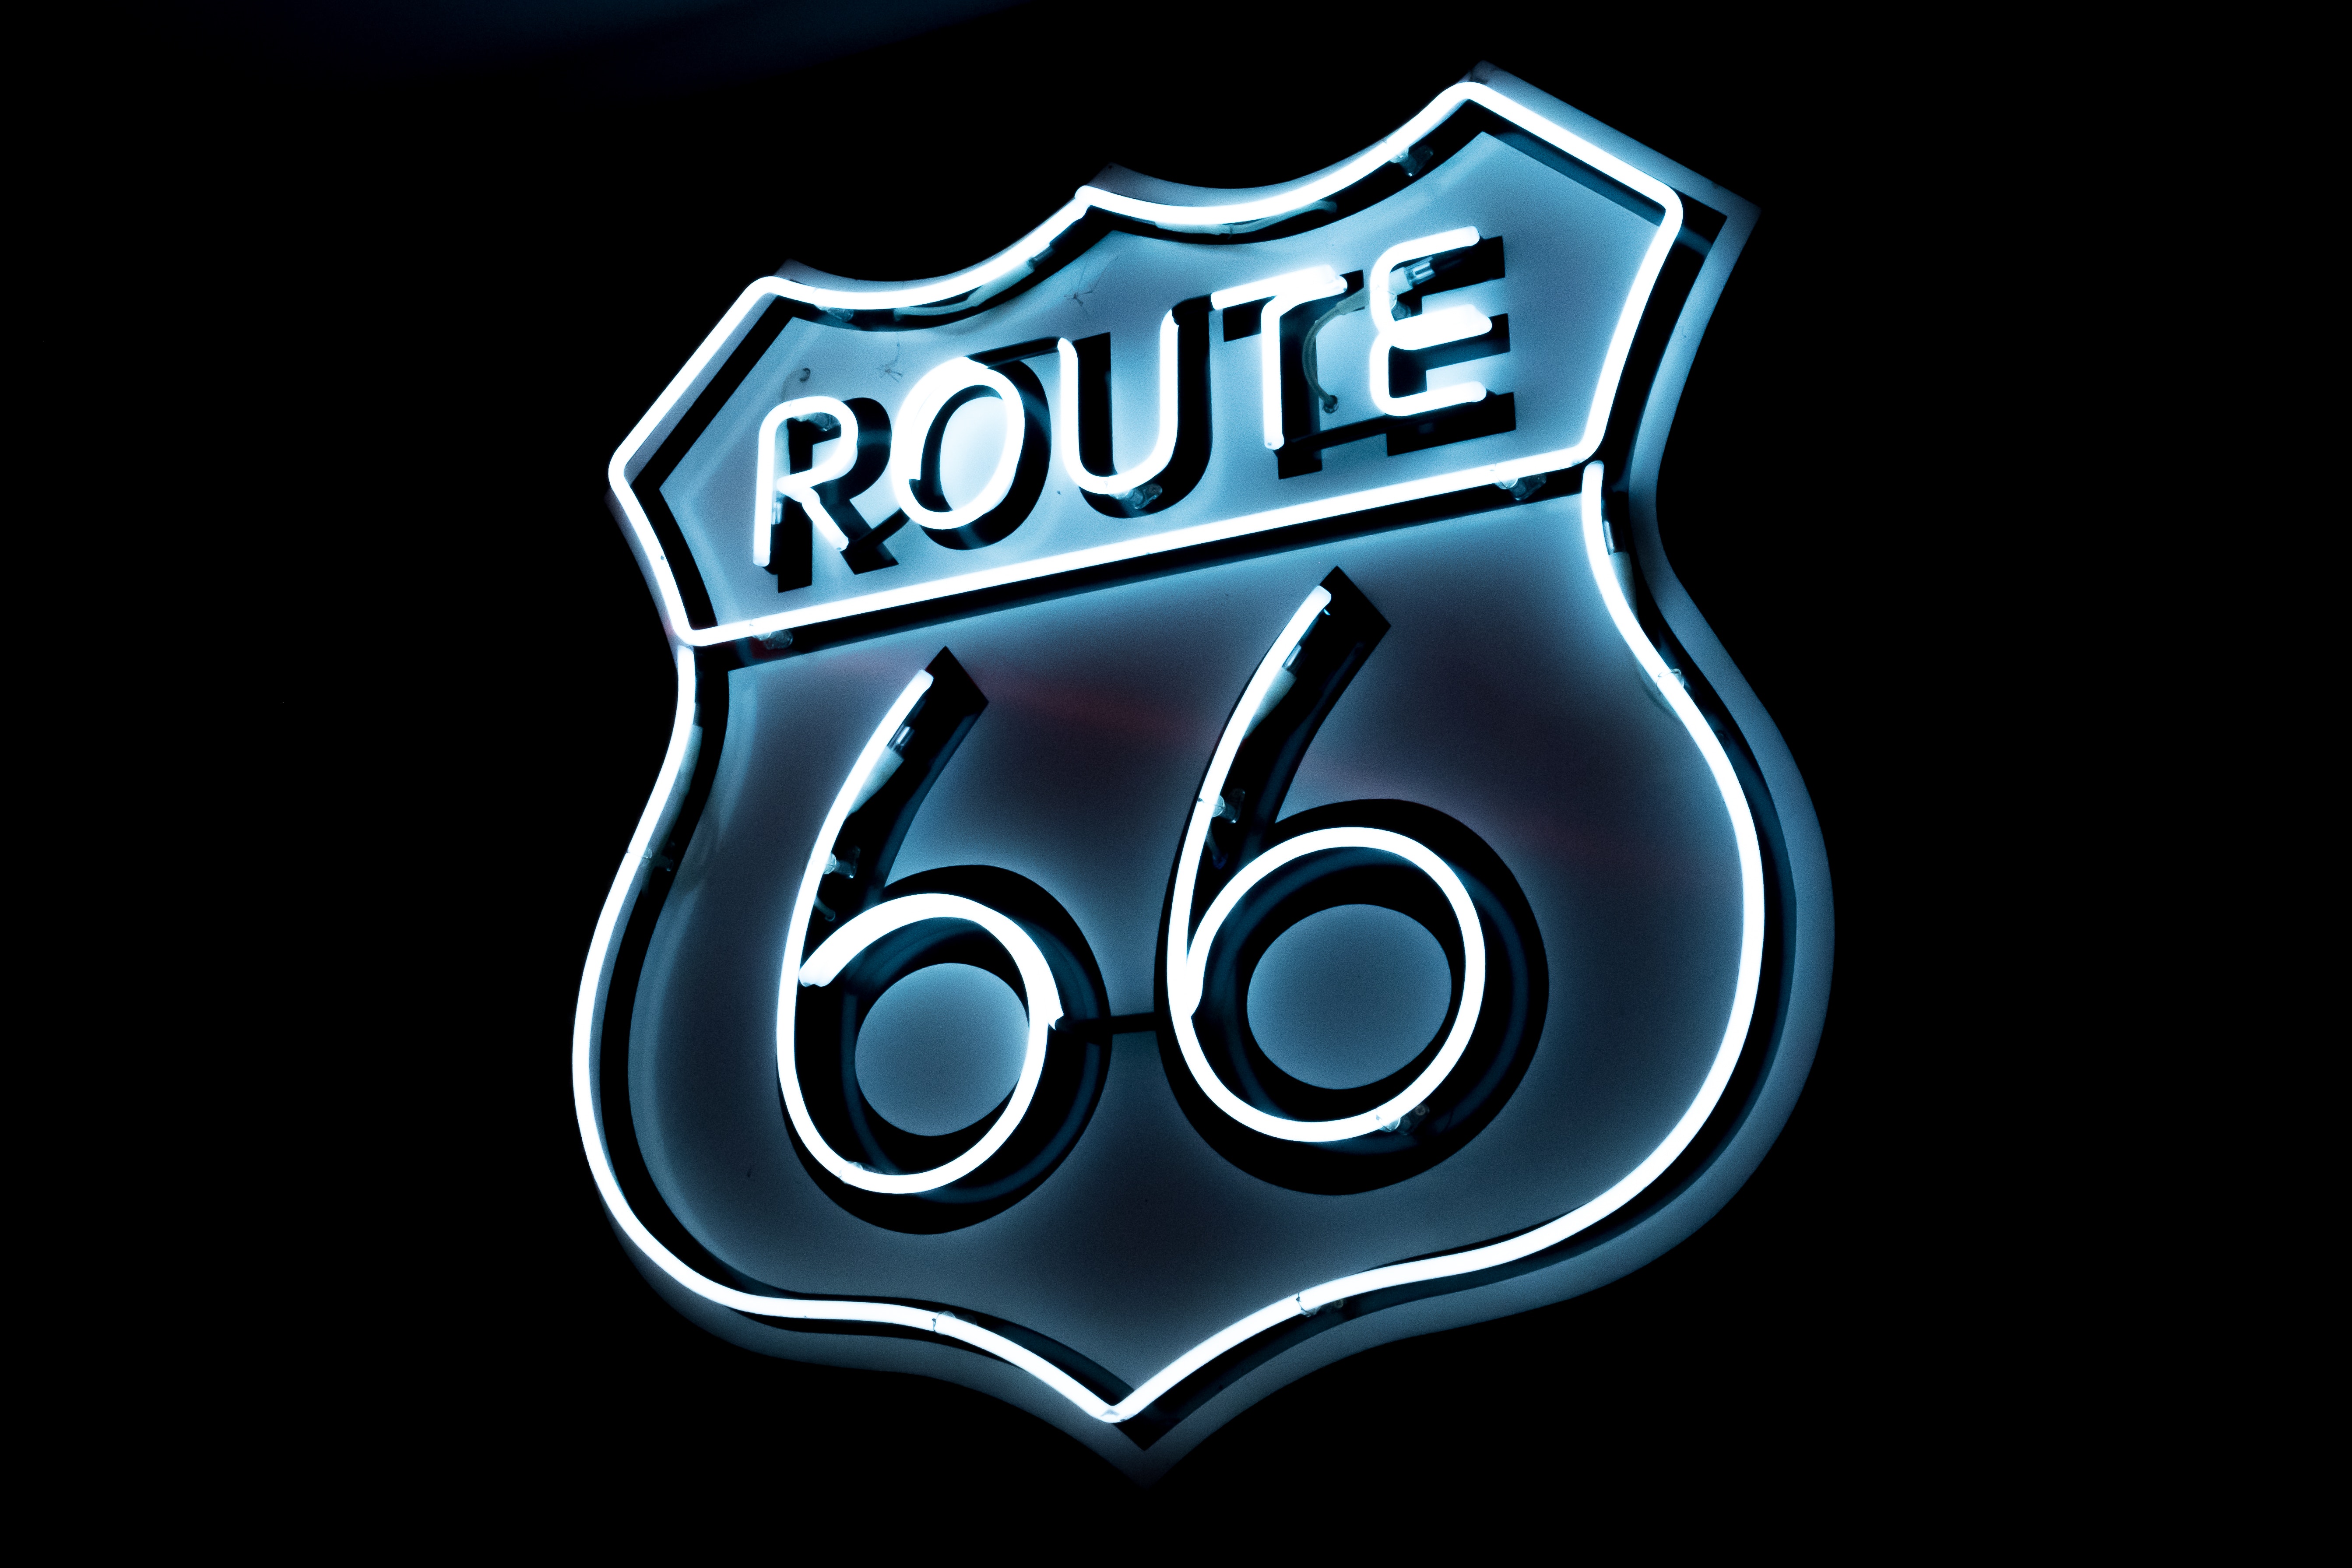
logo, font, emblem, graphic design, graphics, brand, symbol, trademark